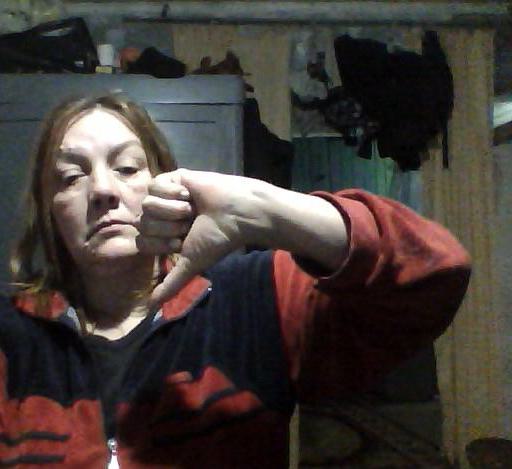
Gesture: dislike